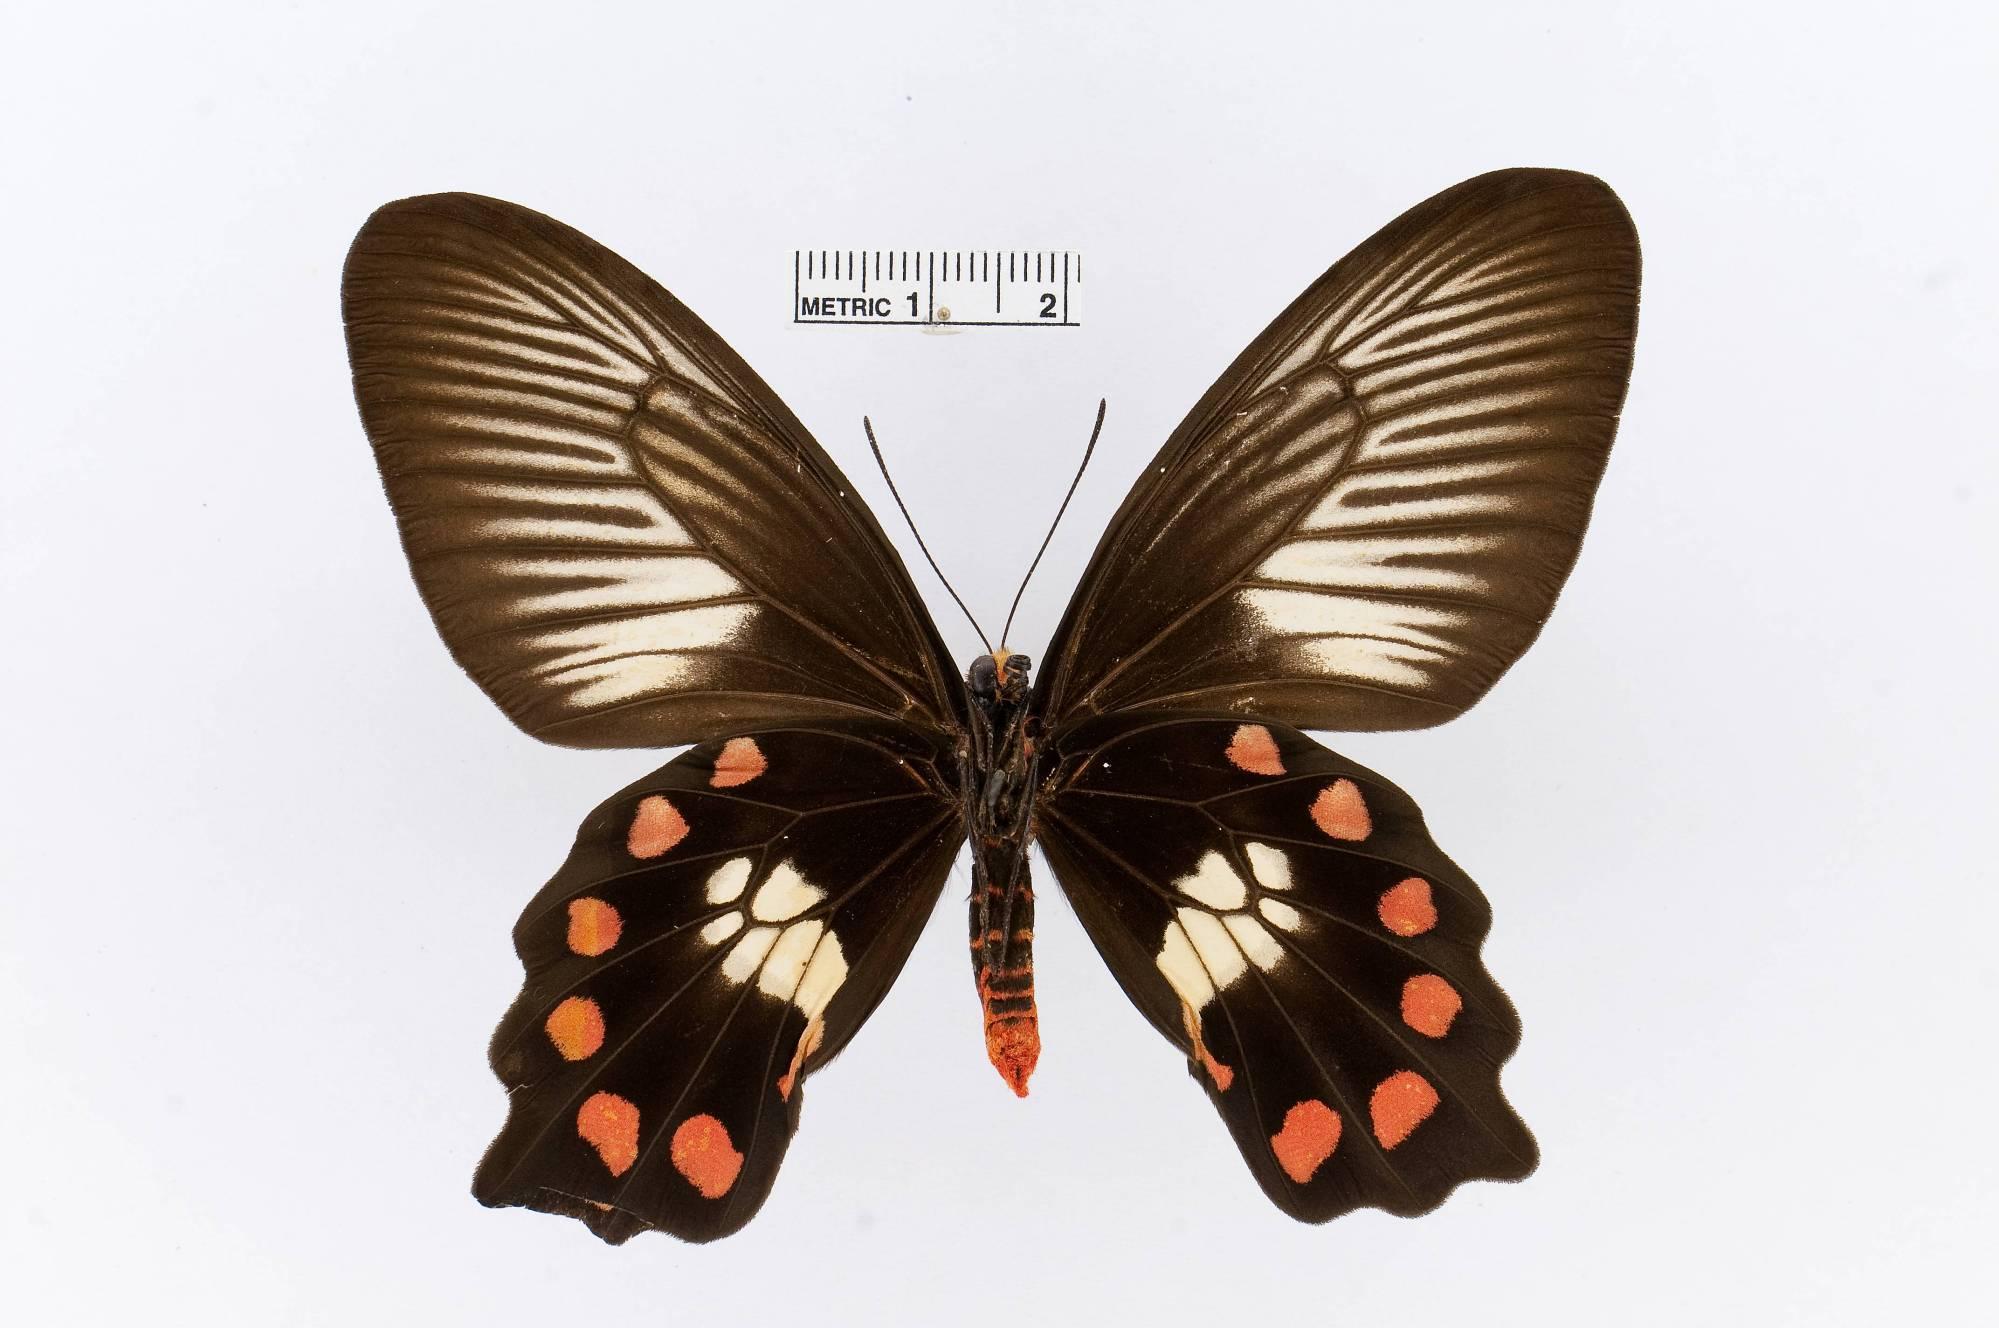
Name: Pachliopta polydorus
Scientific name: Pachliopta polydorus
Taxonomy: Animalia, Arthropoda, Insecta, Lepidoptera, Papilionidae, Papilioninae
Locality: Ceram, Jilo, [Not Stated], Ceram, Indonesia
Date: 1884